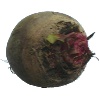
Label: beetroot